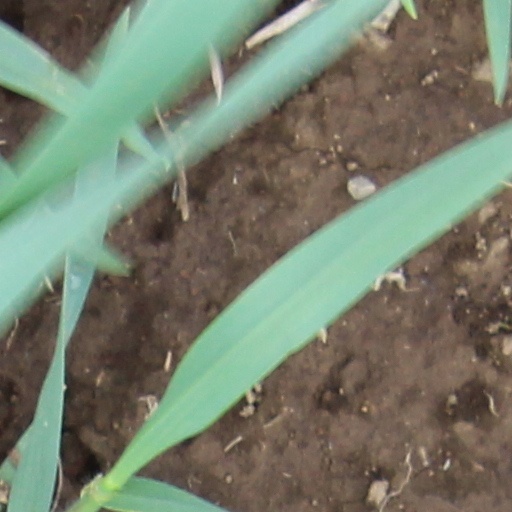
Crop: wheat